Aircraft fairing

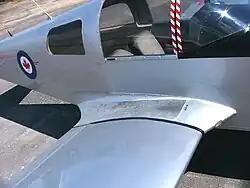
The wing root fairing of an American Aviation AA-1 Yankee

An aircraft fairing is a structure whose primary function is to produce a smooth outline and reduce drag.